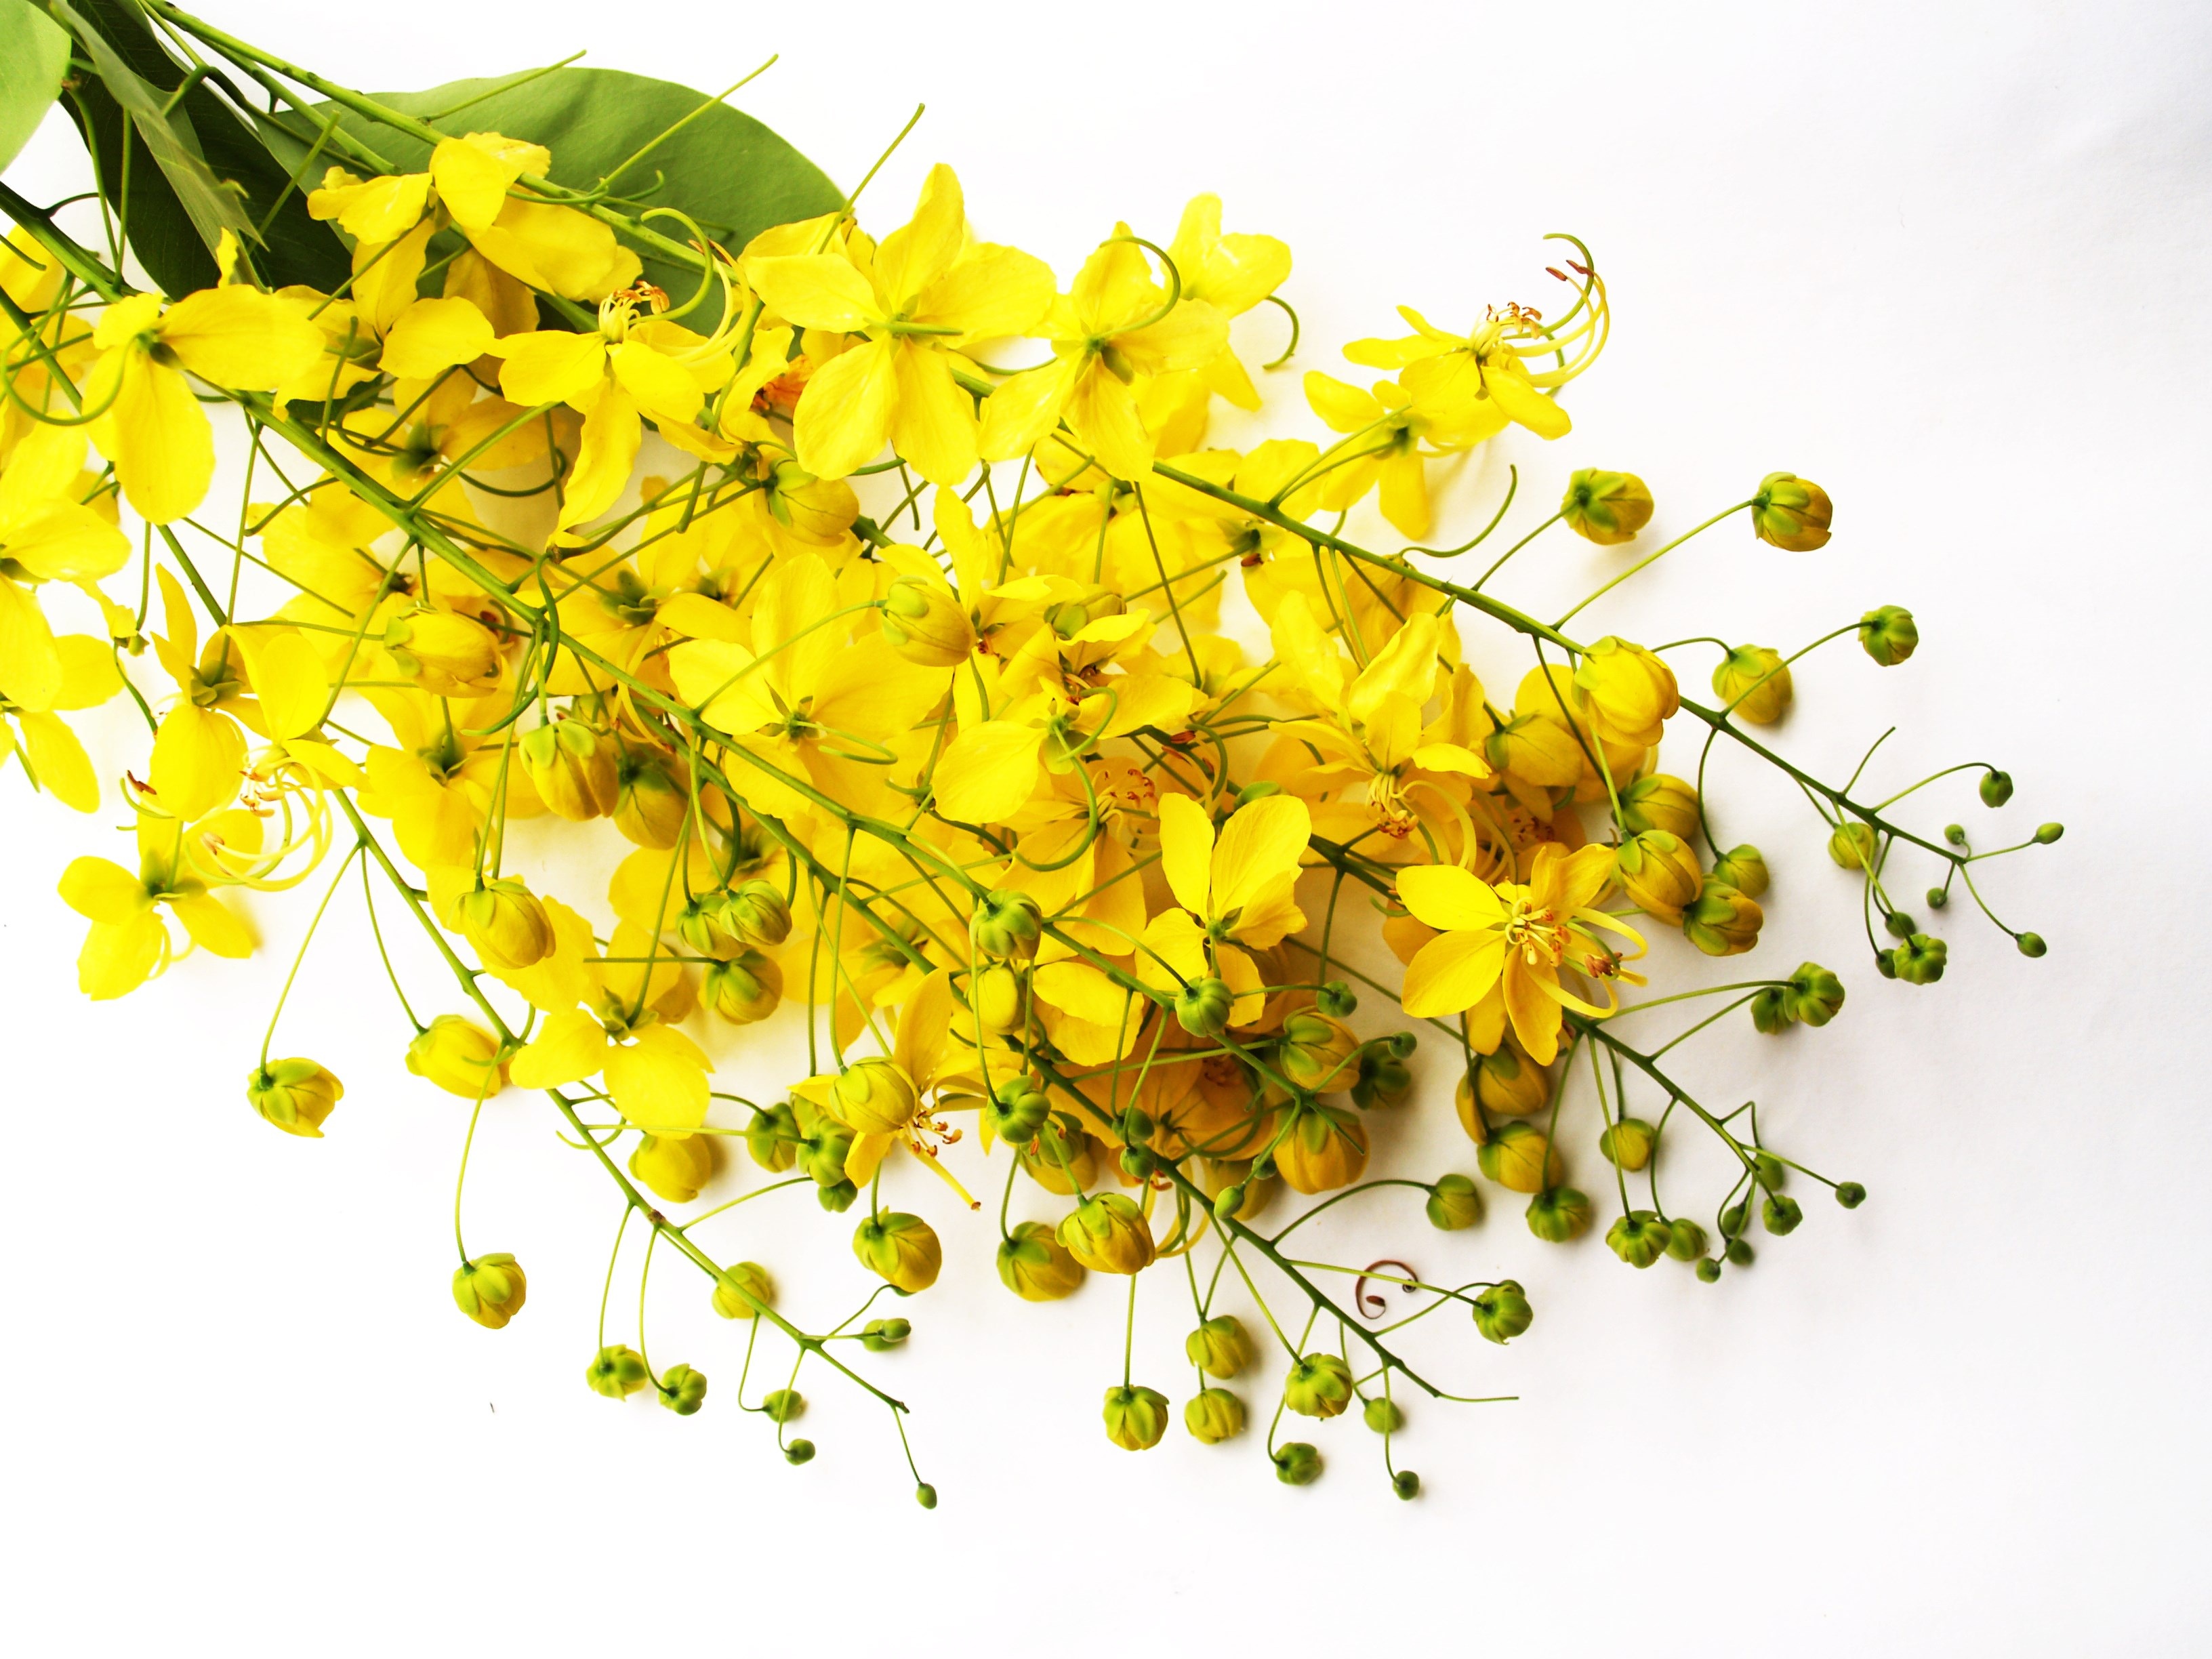
tree, nature, branch, blossom, growth, plant, bunch, white, leaf, flower, petal, bloom, isolated, photo, summer, bouquet, decoration, food, green, golden, herb, produce, color, natural, blooming, hanging, colorful, yellow, flora, season, thailand, falling, national, background, gold, decorative, bright, vertical, beautiful, indian, thai, many, shower, perennials, nobody, flowering plant, maidenhair tree, cassis, herbalism, cassia, laburnum, purging, ratchaphruek, tropica, caesalpiniaceae, land plant